MLW M-420

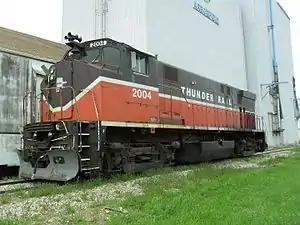
A Thunder Rail M-420R in 2010, still wearing Providence and Worcester Railroad colors

Following their retirement from CN, P&W, and BC Rail, some M-420 units were scrapped, but many were sold to shortline railways across North America for continued service. Omnitrax purchased several units, including some of the M-420B units from BC Rail. Larger shortlines such as Omnitrax have begun to scrap or sell their MLW units as a result of increased maintenance and reliability issues. The St. Lawrence and Atlantic Railroad used a fleet of eleven former CN M-420 units as road power from 1998 to 2001. The Great Western Railway in Saskatchewan used an entire roster of MLW M-420s until 2017 when they announced that they are replacing the MLW fleet with GE fleet.